History of Germany

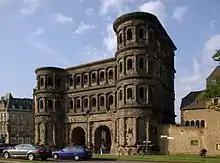
The Porta Nigra in Trier, capital of the Roman province of Gallia Belgica, constructed in 170 AD

Augustus, first Roman emperor, considered conquest beyond the Rhine and the Danube not only regular foreign policy but also necessary to counter Germanic incursions into a still rebellious Gaul. Forts and commercial centers were established along the rivers. Some tribes, such as the Ubii consequently allied with Rome and readily adopted advanced Roman culture. During the 1st century CE Roman legions conducted extended campaigns into Germania magna, the area north of the Upper Danube and east of the Rhine, attempting to subdue the various tribes. Roman ideas of administration, the imposition of taxes and a legal framework were frustrated by the total absence of an infrastructure. Germanicus's campaigns, for example, were almost exclusively characterized by frequent massacres of villagers and indiscriminate pillaging. The tribes, however maintained their elusive identities. A coalition of tribes under the Cherusci chieftain Arminius, who was familiar with Roman tactical doctrines, defeated a large Roman force in the Battle of the Teutoburg Forest. Consequently, Rome resolved to permanently establish the Rhine/Danube border and refrain from further territorial advance into Germania. By AD 100 the frontier along the Rhine and the Danube and the Limes Germanicus was firmly established. Several Germanic tribes lived under Roman rule south and west of the border, as described in Tacitus's "Germania". Austria formed the regular provinces of Noricum and Raetia. The provinces Germania Inferior (with the capital situated at Colonia Claudia Ara Agrippinensium, modern Cologne) and Germania Superior (with its capital at Mogontiacum, modern Mainz), were formally established in 85 AD, after long campaigns as lasting military control was confined to the lands surrounding the rivers. Christianity was introduced to Roman controlled western Germania before the Middle Ages, with Christian religious structures such as the Aula Palatina of Trier built during the reign of Constantine I.